History of the Republican People's Party

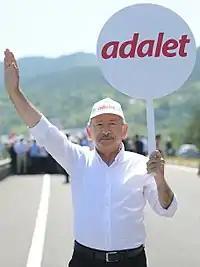
Kemal Kılıçdaroğlu during the 2017 March for Justice

In 1995, the Islamist Welfare Party (Refah) entered parliament, and the CHP's share of the vote dropped further to 10%. It now seemed as if the CHP had been replaced as the main left-wing party. But the Welfare Party was banned in 1998, and during the 1990s the Democratic Left Party led by former CHP leader Bülent Ecevit gained popular support. In 1998, after the resignation of the Refah-DYP coalition following the 28 February "post-modern coup", ANAP formed a coalition government with the DSP and the small centre-right party Democratic Turkey Party (DTP), along with the support of CHP. However, due to big scandals, corruption and some illegal actions of this coalition, the CHP withdrew its support from the coalition and helped bring down the government with a "no confidence" vote. Just before the elections of 1999, the DSP formed an interim minority government with the support of the DYP and ANAP. Notably, PKK leader Abdullah Öcalan was captured in Kenya during this Ecevit period. Therefore, in the elections of 1999, the CHP failed to pass the 10% threshold (8.7% vote), winning no seats in parliament. Baykal resigned in 1999 and Altan Öymen became the new leader. But one year later, Baykal became the leader of the party again.